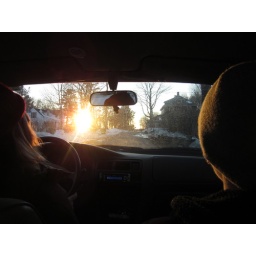
in the backseat of my friends car on the way to the beach